Francis Paget

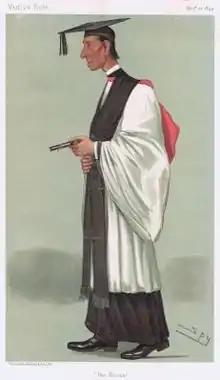

He was educated at St Marylebone Grammar School, then at